Reggie Brown (impersonator)

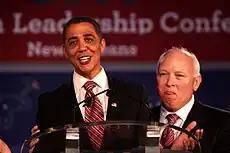
Brown's controversial 2011 Republican Leadership Conference performance being ended early by Conference Chairman Charlie Davis amid allegations of racism

Brown was the subject of a national controversy in June 2011 when, during a nationally televised performance by Brown at the Republican Leadership Conference, he was cut off mid-sentence by Conference Chairman Charlie Davis. Davis told CNN that he ended Brown's performance because the Conference has a "zero tolerance for racially insensitive jokes." At first, Brown disputed the factual basis of Davis' statement, claiming that the performance was ended because Brown "was over time by a few minutes." Later, Brown responded to the allegations of racism by stating that he "didn't hear any boos on any of the racial jokes" and that he felt "very safe delivering content like that" because he and the President are of a similar mixed racial background. "I wouldn't touch anything that I don't think the President would feel comfortable with or hasn't done himself. He is someone I respect. I want to make him happy," said Brown.